The Waiters' Ball

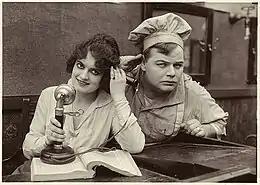
Film still with Corinne Parquet and Roscoe Arbuckle

Arbuckle reused many elements of "The Waiters' Ball" in "The Cook" (1918), with Buster Keaton.